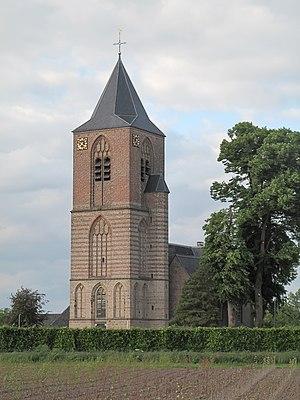
Overbetuwe est une commune néerlandaise, dans la province de Gelderland. La commune est constituée des villages d'Andelst, Driel, Elst, Hemmen, Herveld, Heteren, Homoet, Loenen, Oosterhout, Randwijk, Slijk-Ewijk, Valburg et Zetten.
Herveld est un village situé dans la commune néerlandaise d'Overbetuwe, dans la province de Gueldre. Le 1ᵉʳ janvier 2008, le village comptait 2 879 habitants.